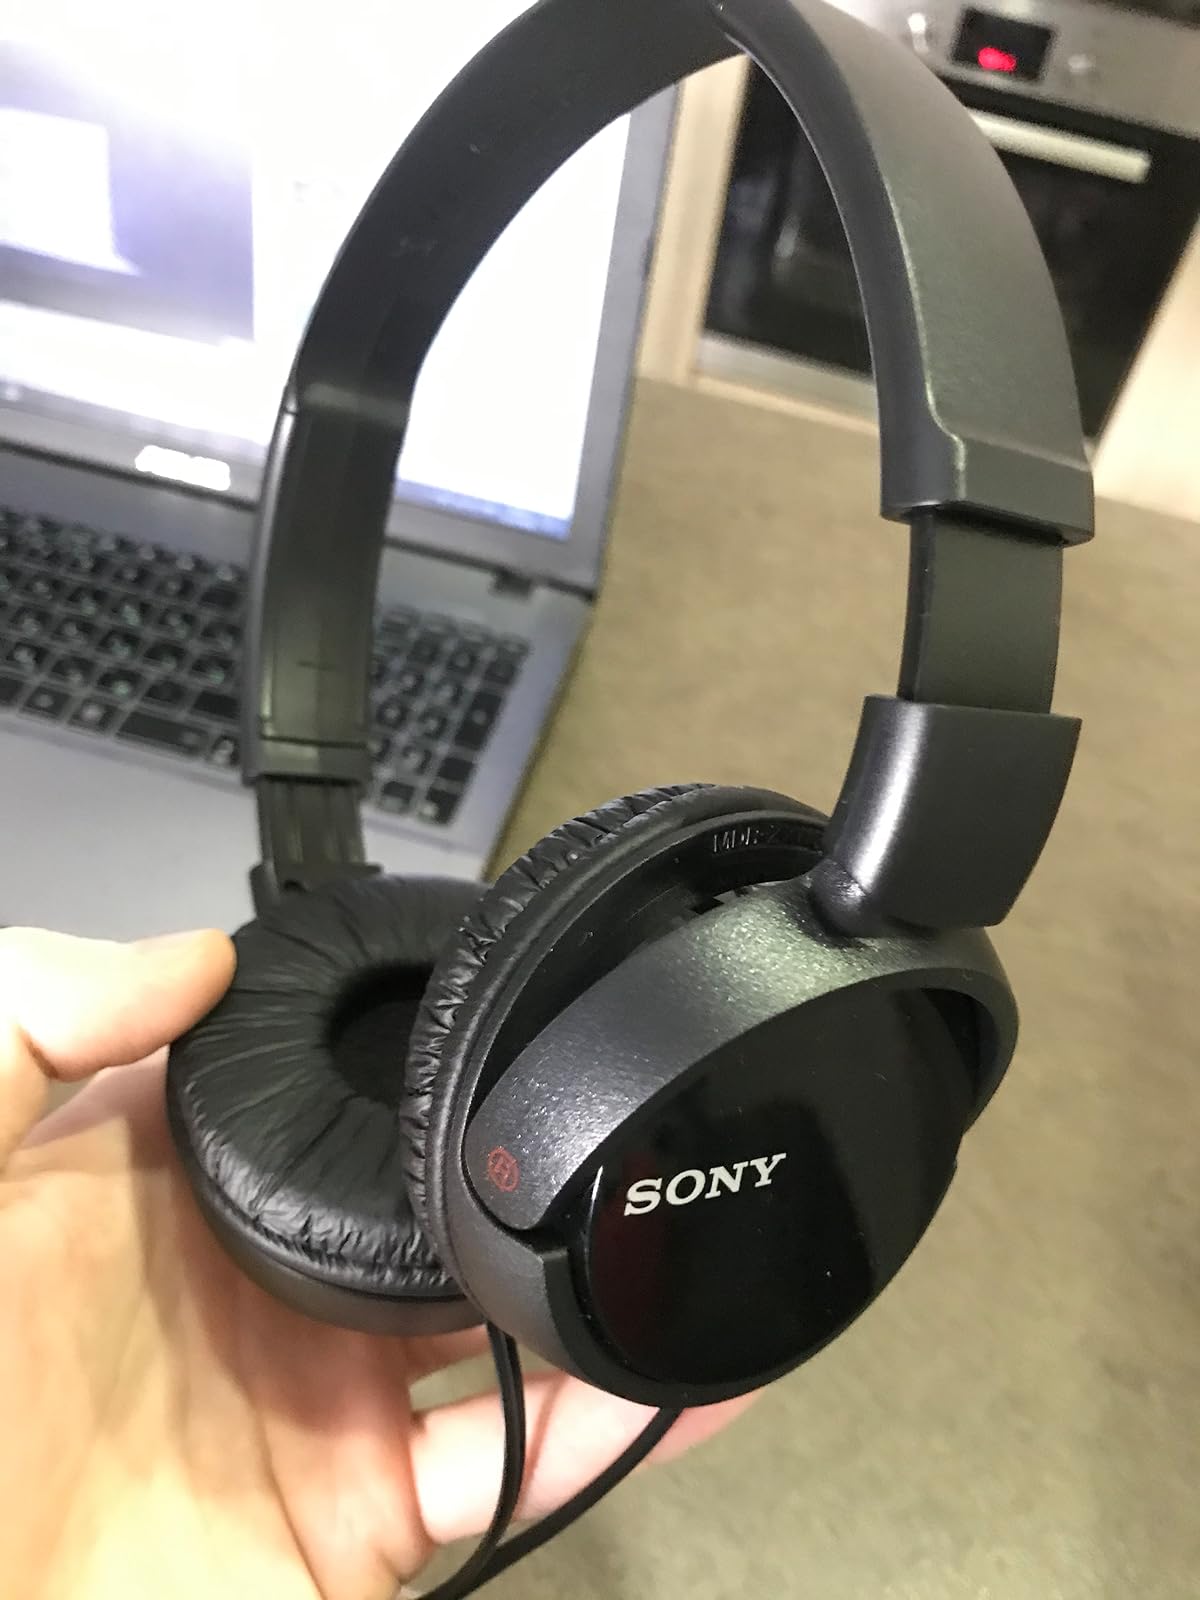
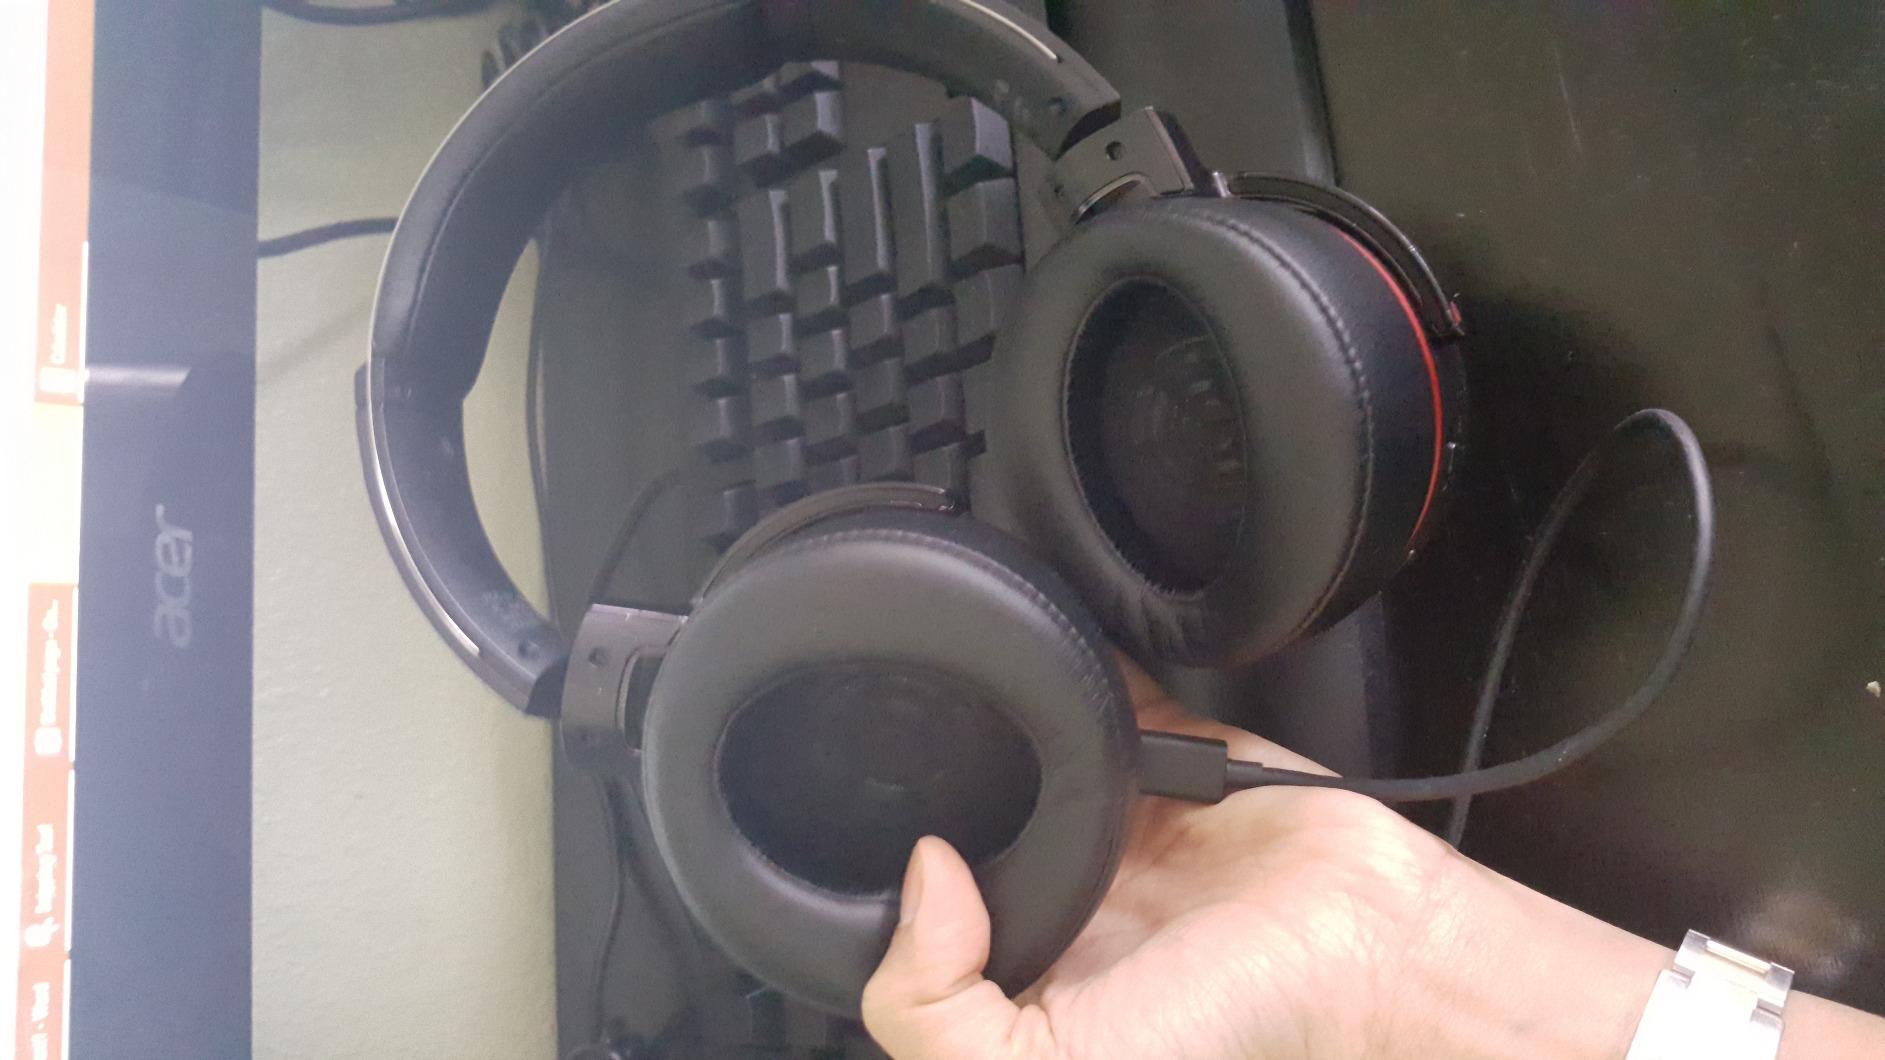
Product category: headphones
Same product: no